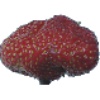
Label: Strawberry Wedge 1